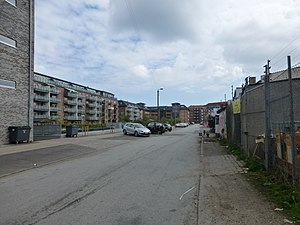
Omøgade
Omøgade.
Omøgade er ca. 400 meter lang og er beliggende på Østerbro mellem Bryggervangen og Lyngbyvej. Før 1923 hed gaden Kirstinebergvej, men nu er den en del af ø-gadekvarteret med navn efter Omø i Storebælt.